Clarence Major

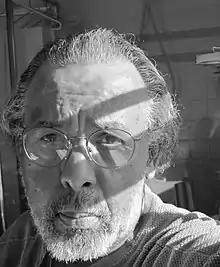
Major in 2017

Clarence Major (born December 31, 1936) is an American poet, painter, and novelist; and winner of the 2015 "Lifetime Achievement Award in the Fine Arts", presented by the Congressional Black Caucus Foundation. He was awarded the 2016 PEN Oakland/Reginald Lockett Lifetime Achievement Award.